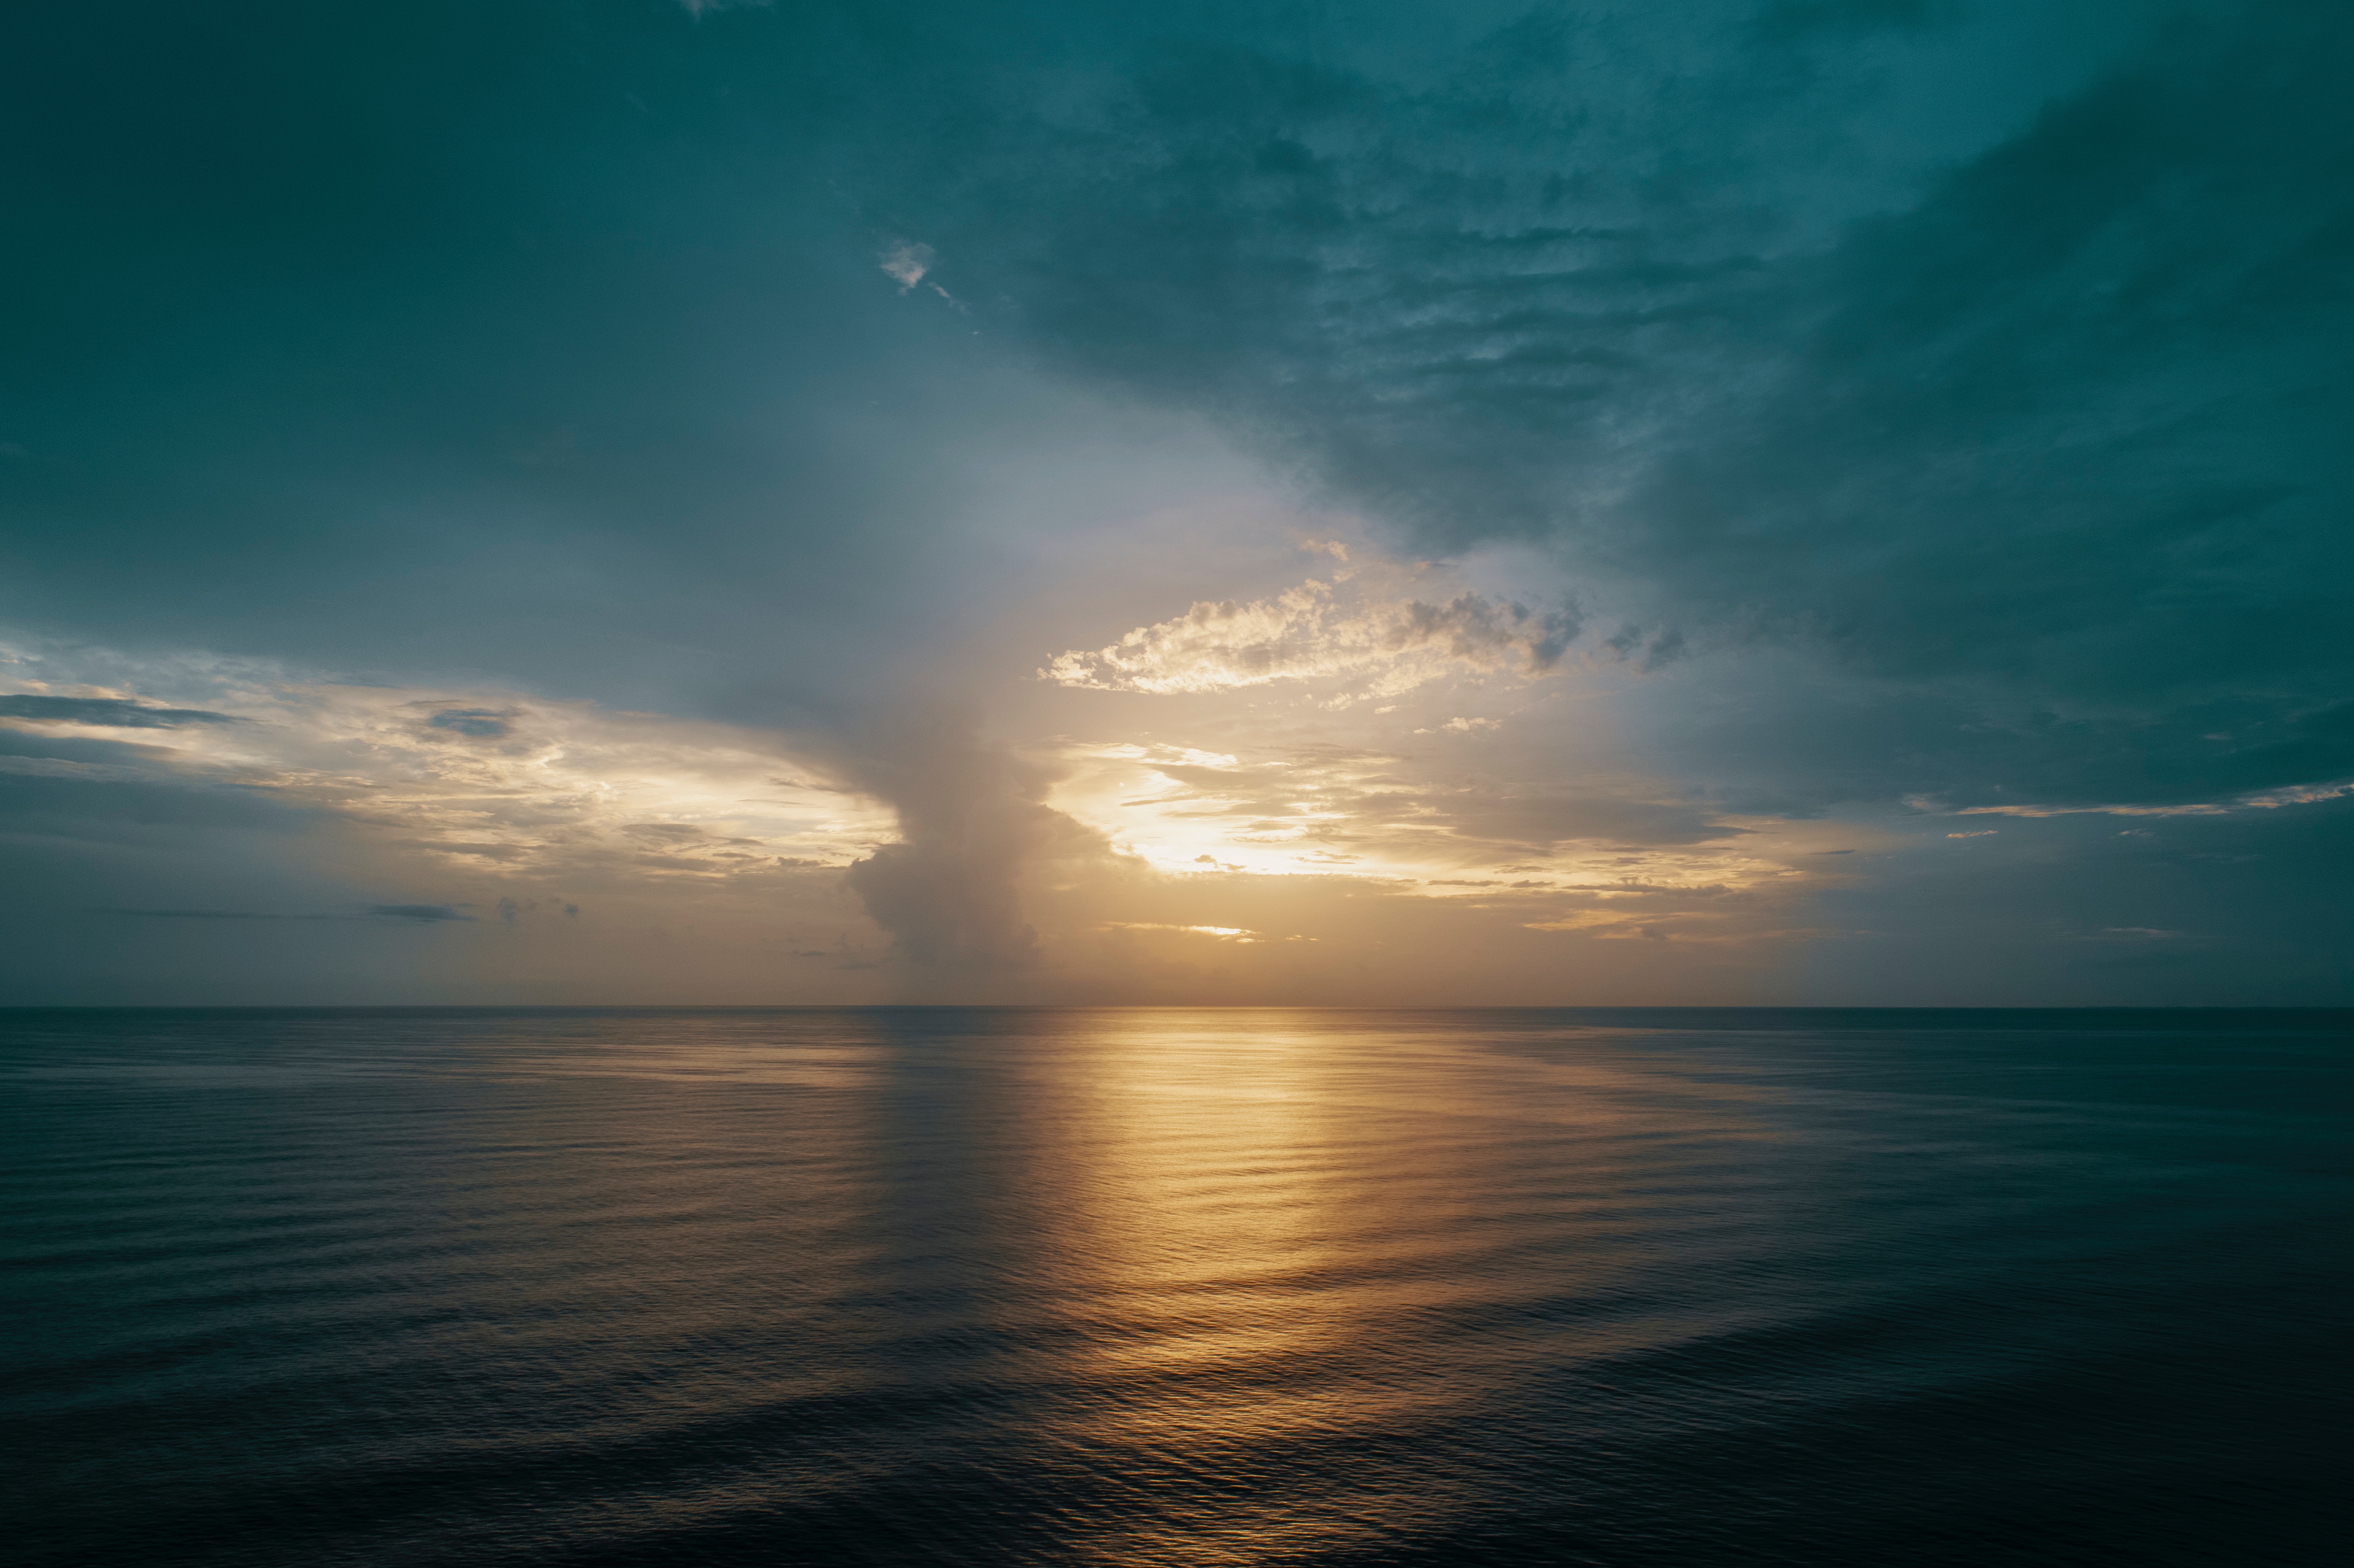
sky, horizon, sea, ocean, cloud, water, calm, light, daytime, sunlight, morning, atmosphere, wave, sunrise, sound, evening, sunset, reflection, wind wave, dusk, afterglow, coast, dawn, cumulus, sun, photography, landscape, tide, meteorological phenomenon, darkness